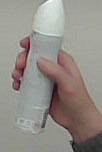
Product: rexona_spray